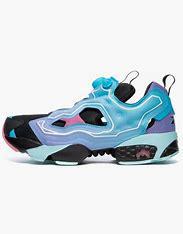
Brand: Reebok
Model: Instapump Fury OG